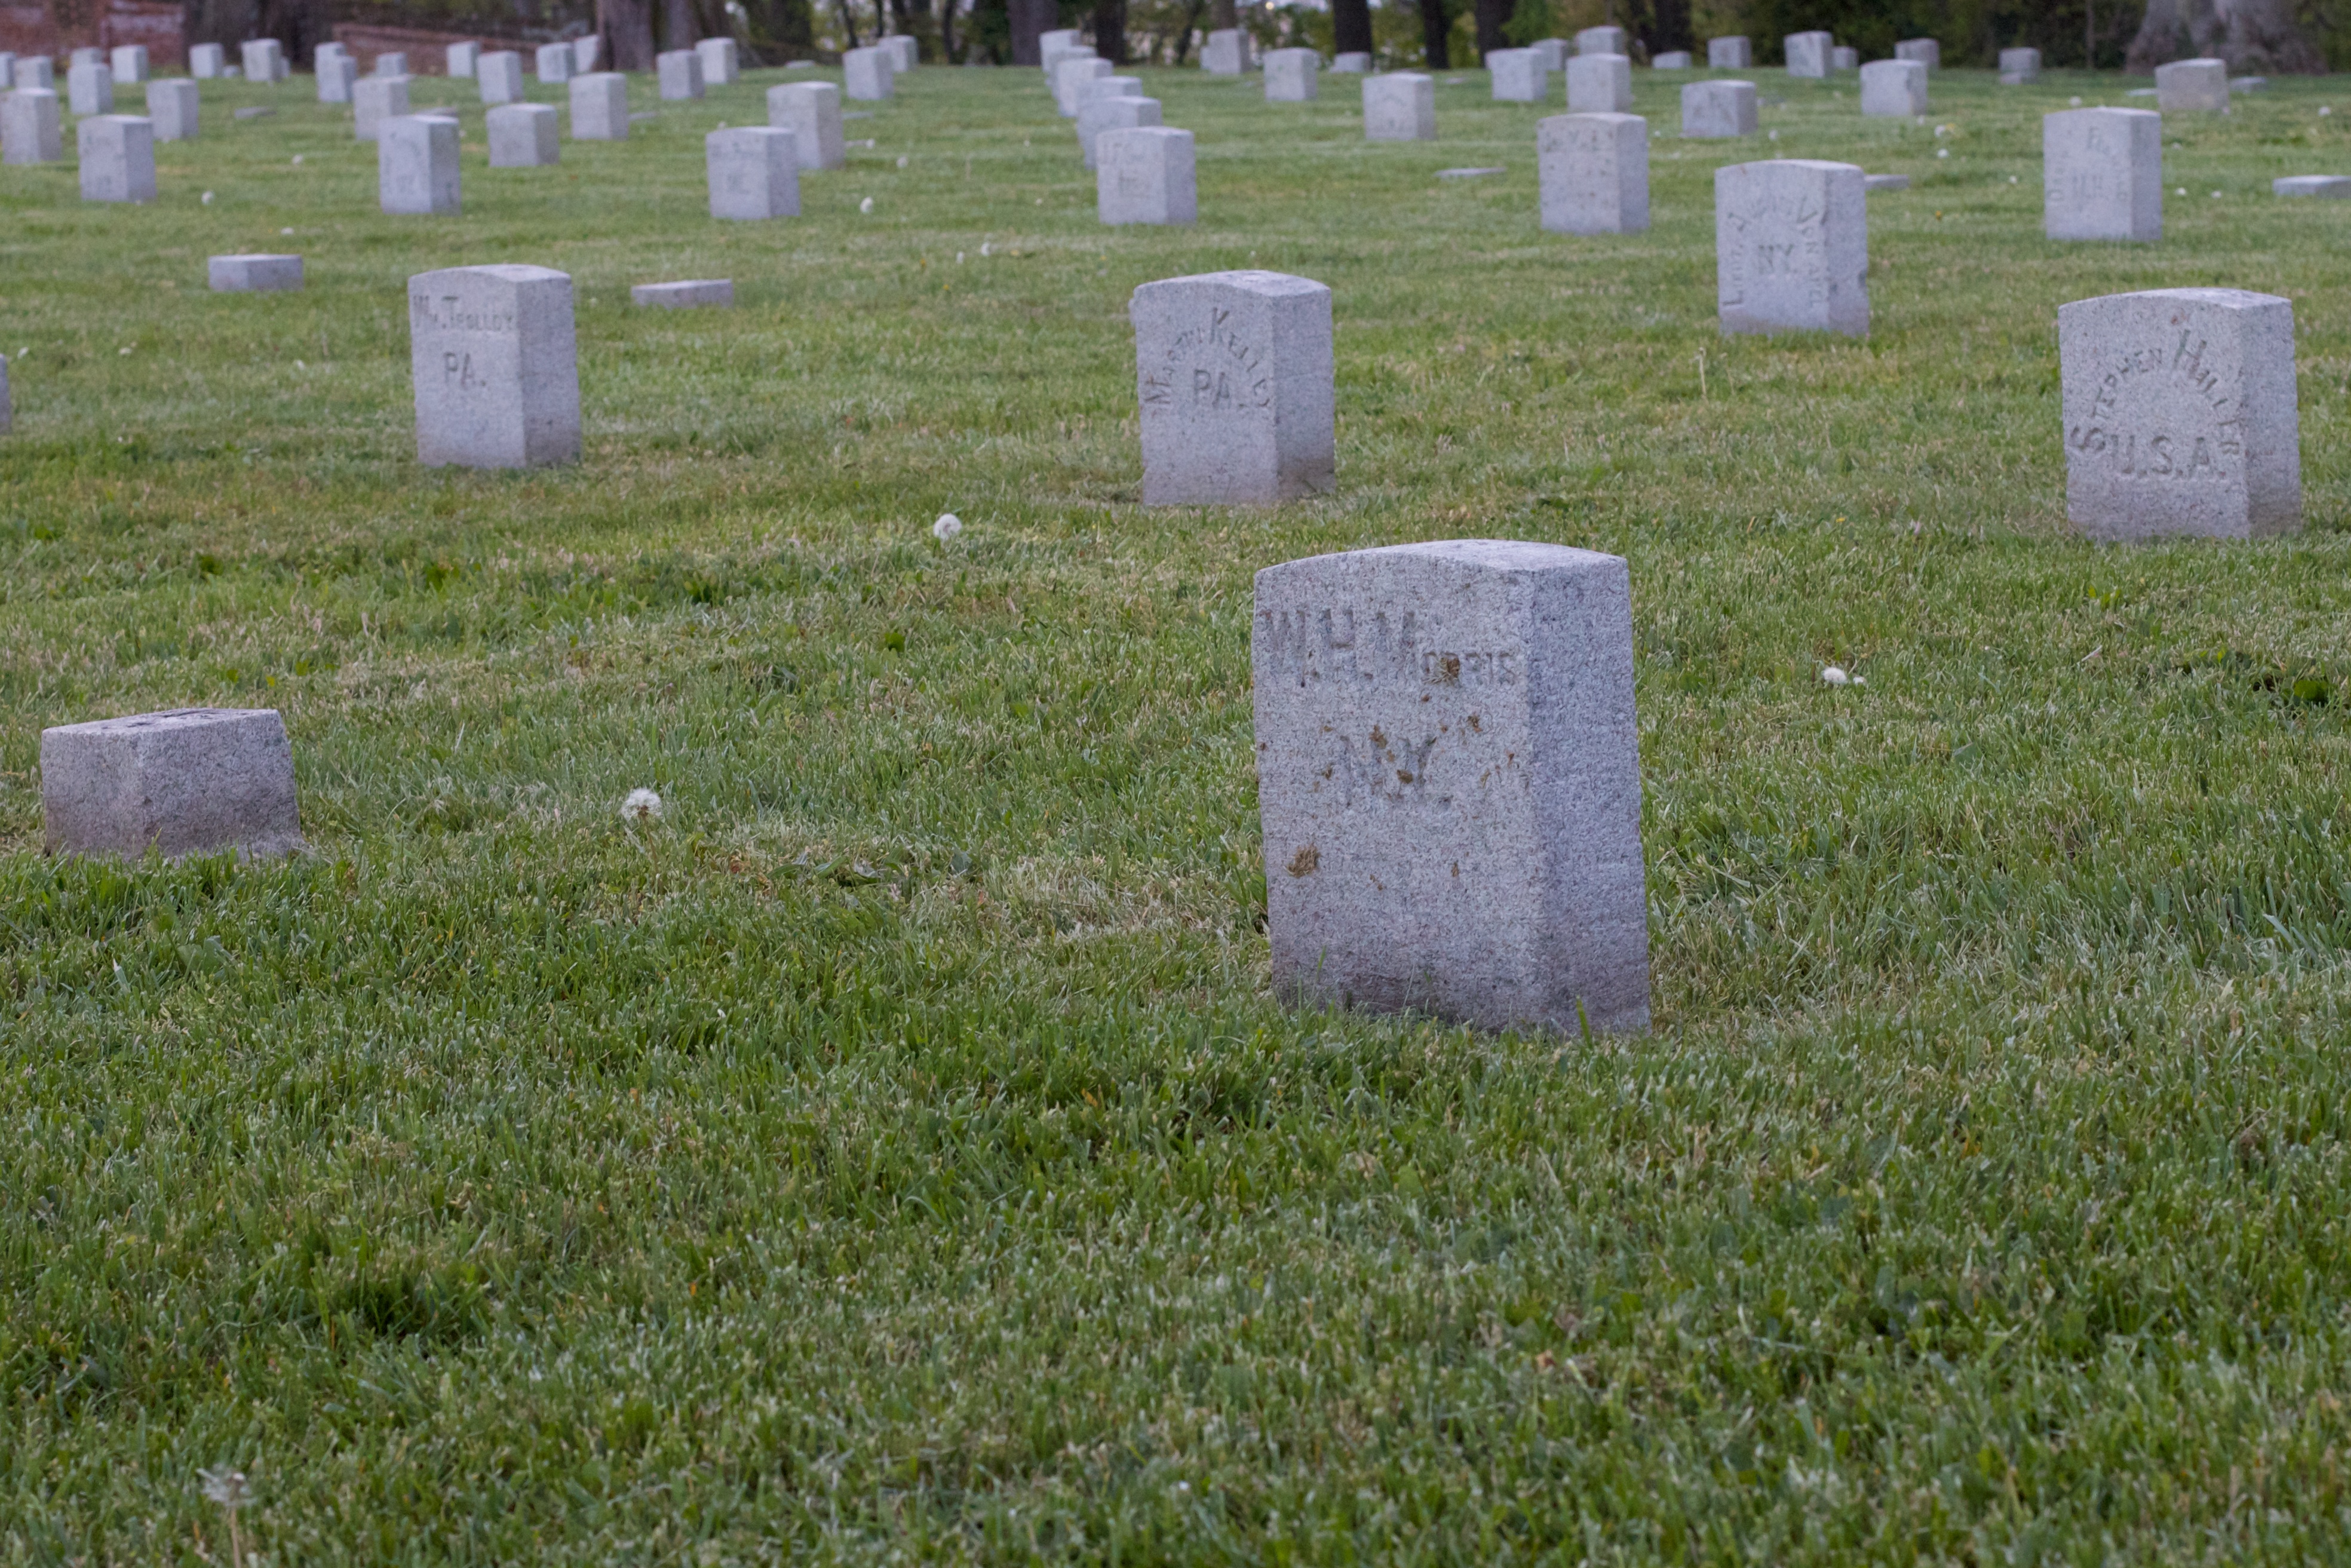
cemetery, grave, headstone, geographical feature